Ghost Trouble

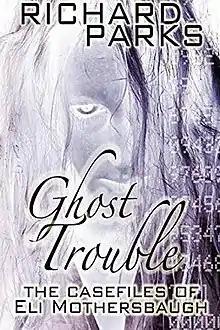
Cover of first edition

Ghost Trouble: The Casefiles of Eli Mothersbaugh is a collection of mystery fantasy short stories by American writer Richard Parks, gathering together the stories featuring his ghost hunter character Eli Mothersbaugh. It was first published as an ebook on Kindle in October 2011; a trade paperback edition was issued by Canemill Publishing in January 2013.